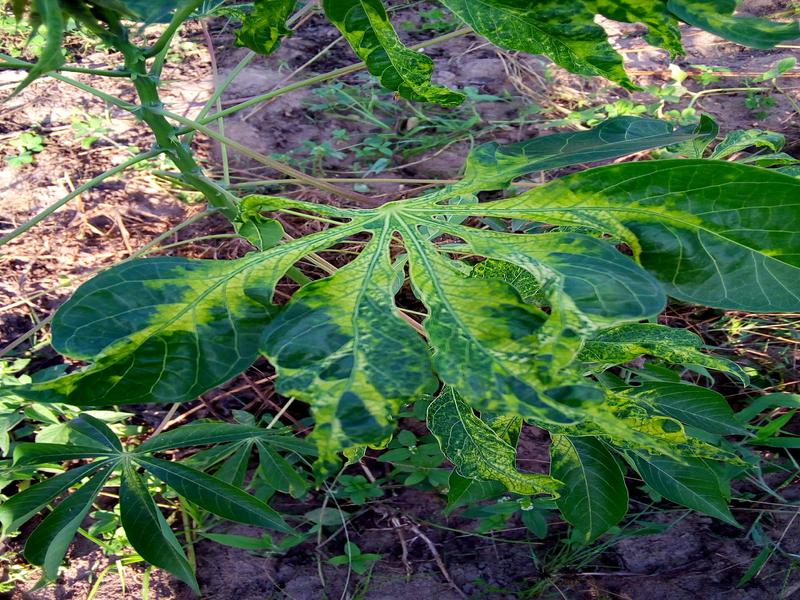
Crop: cassava
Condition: mosaic_disease